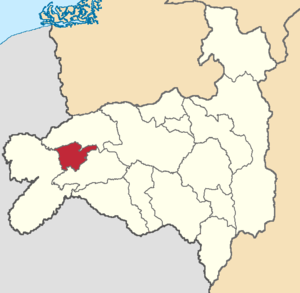
Pindal est un canton d'Équateur situé dans la province de Loja.